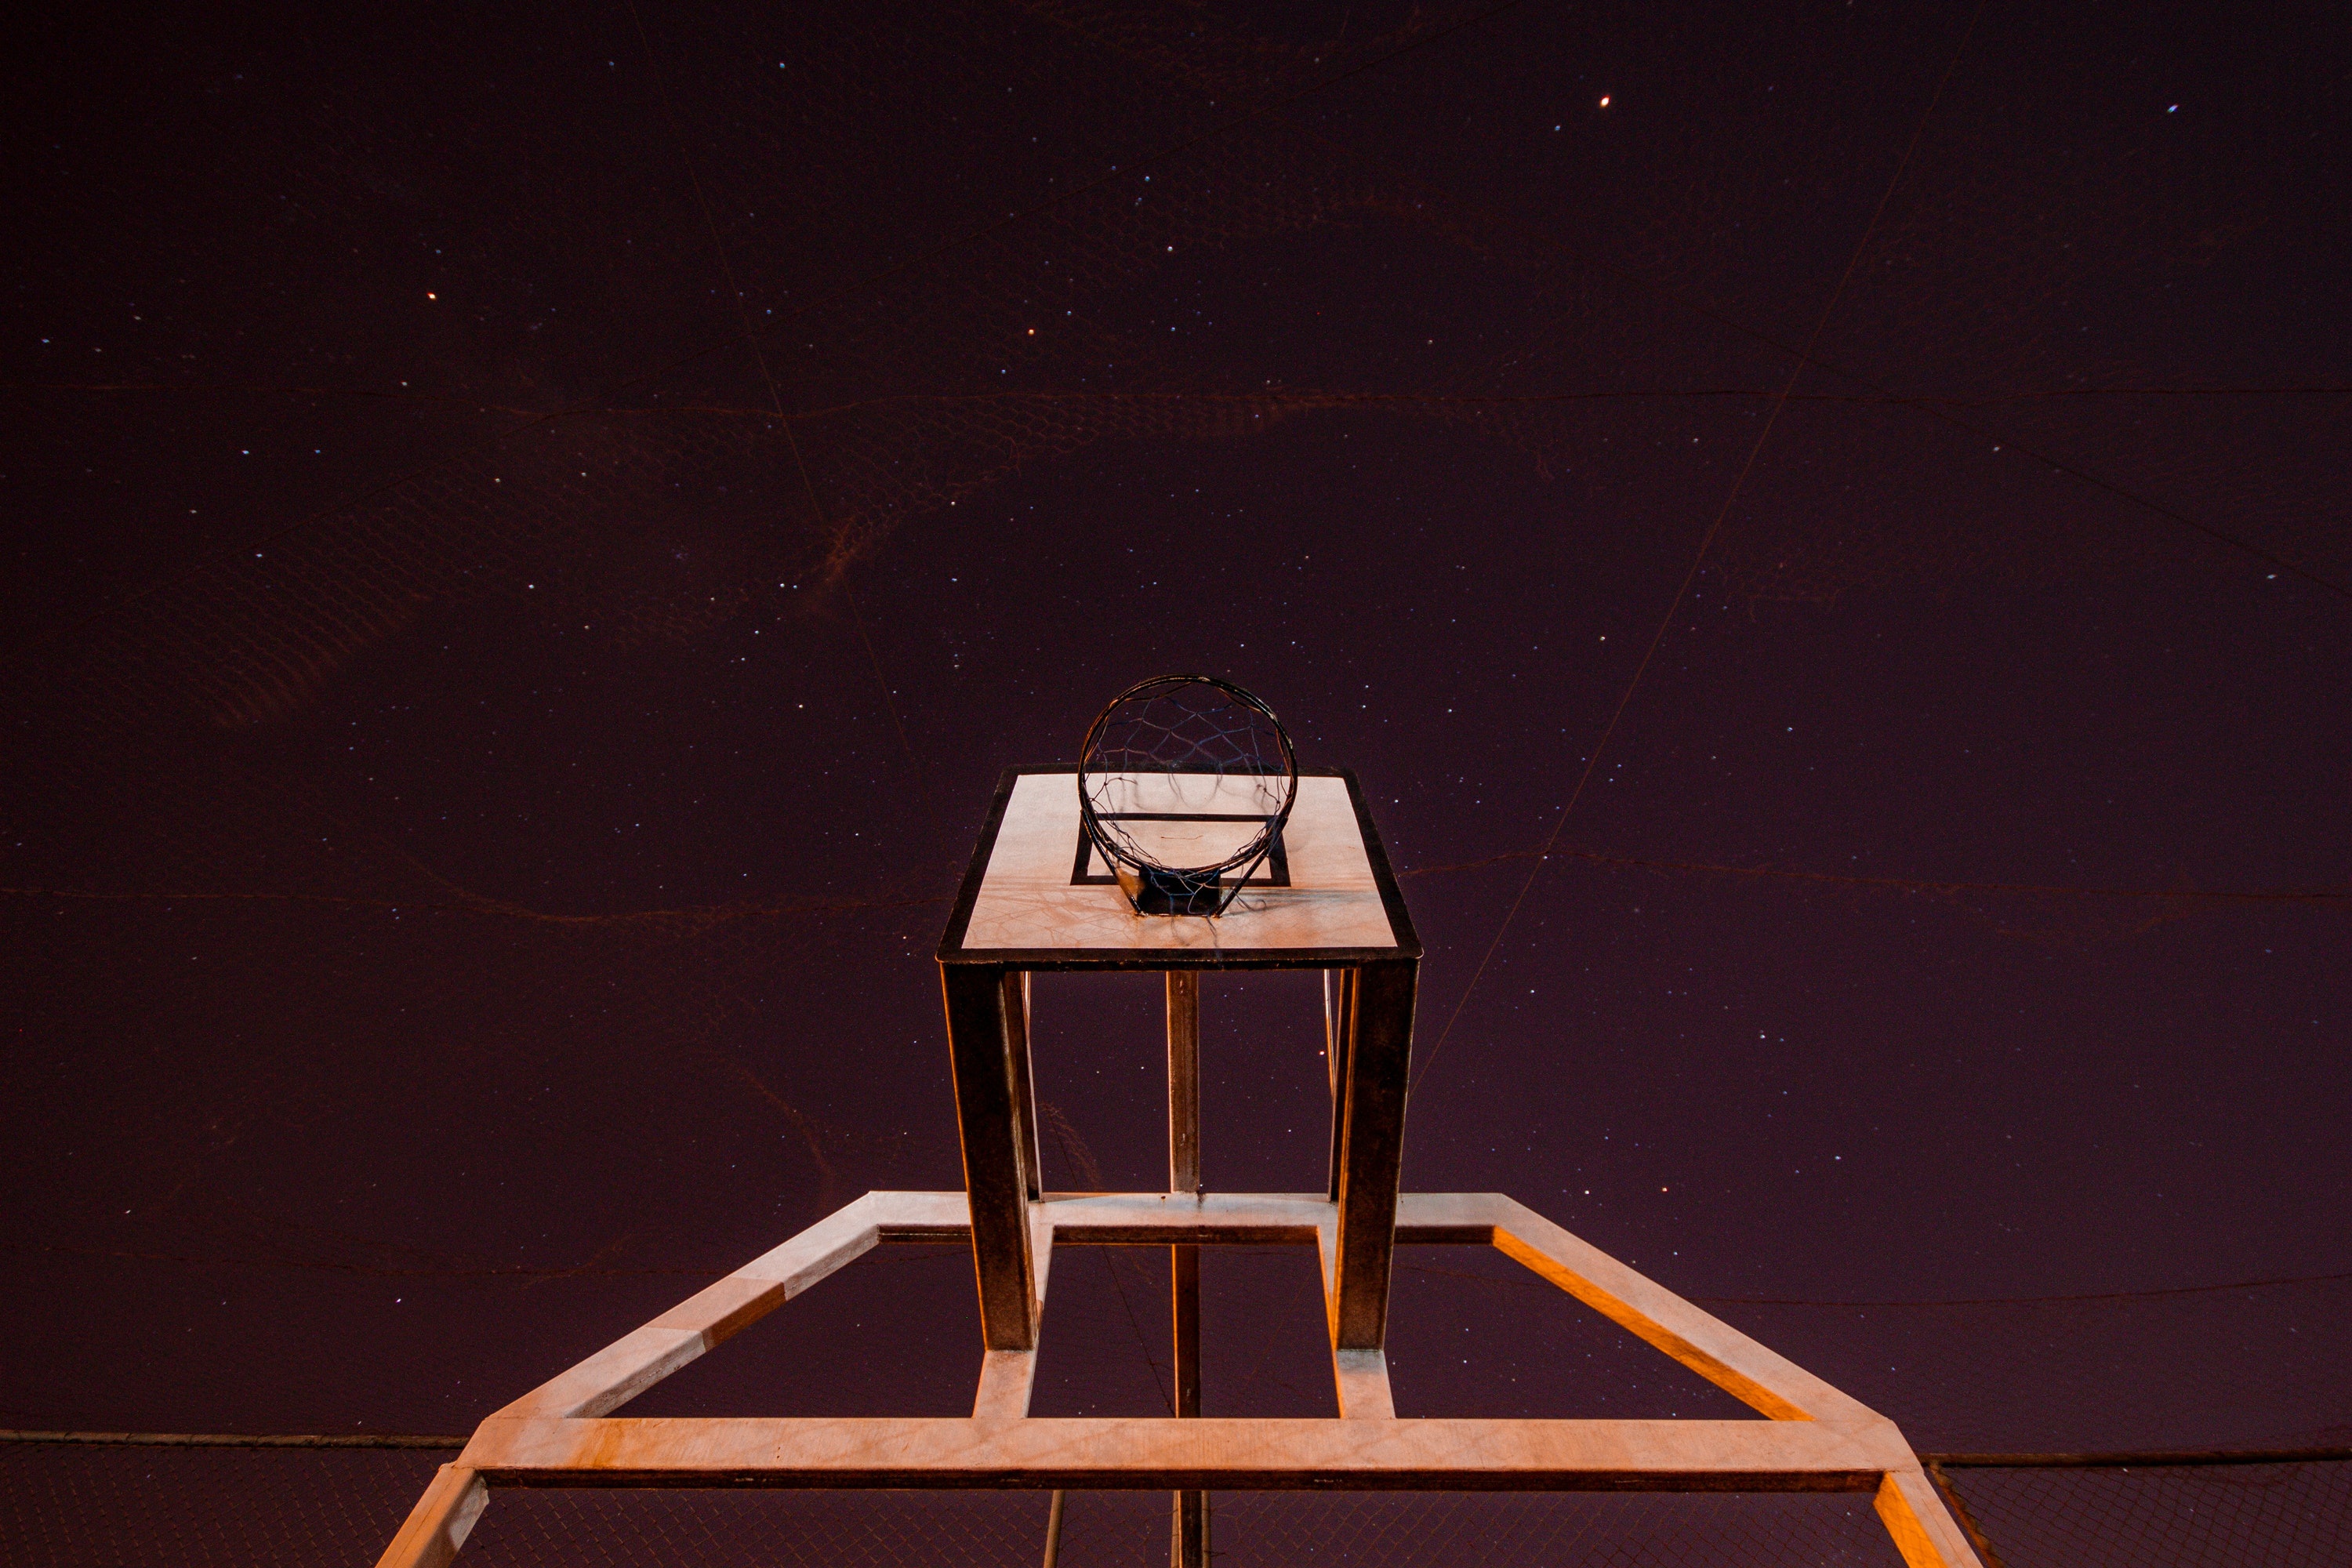
sky, table, furniture, night, space, chair, still life photography, photography, darkness